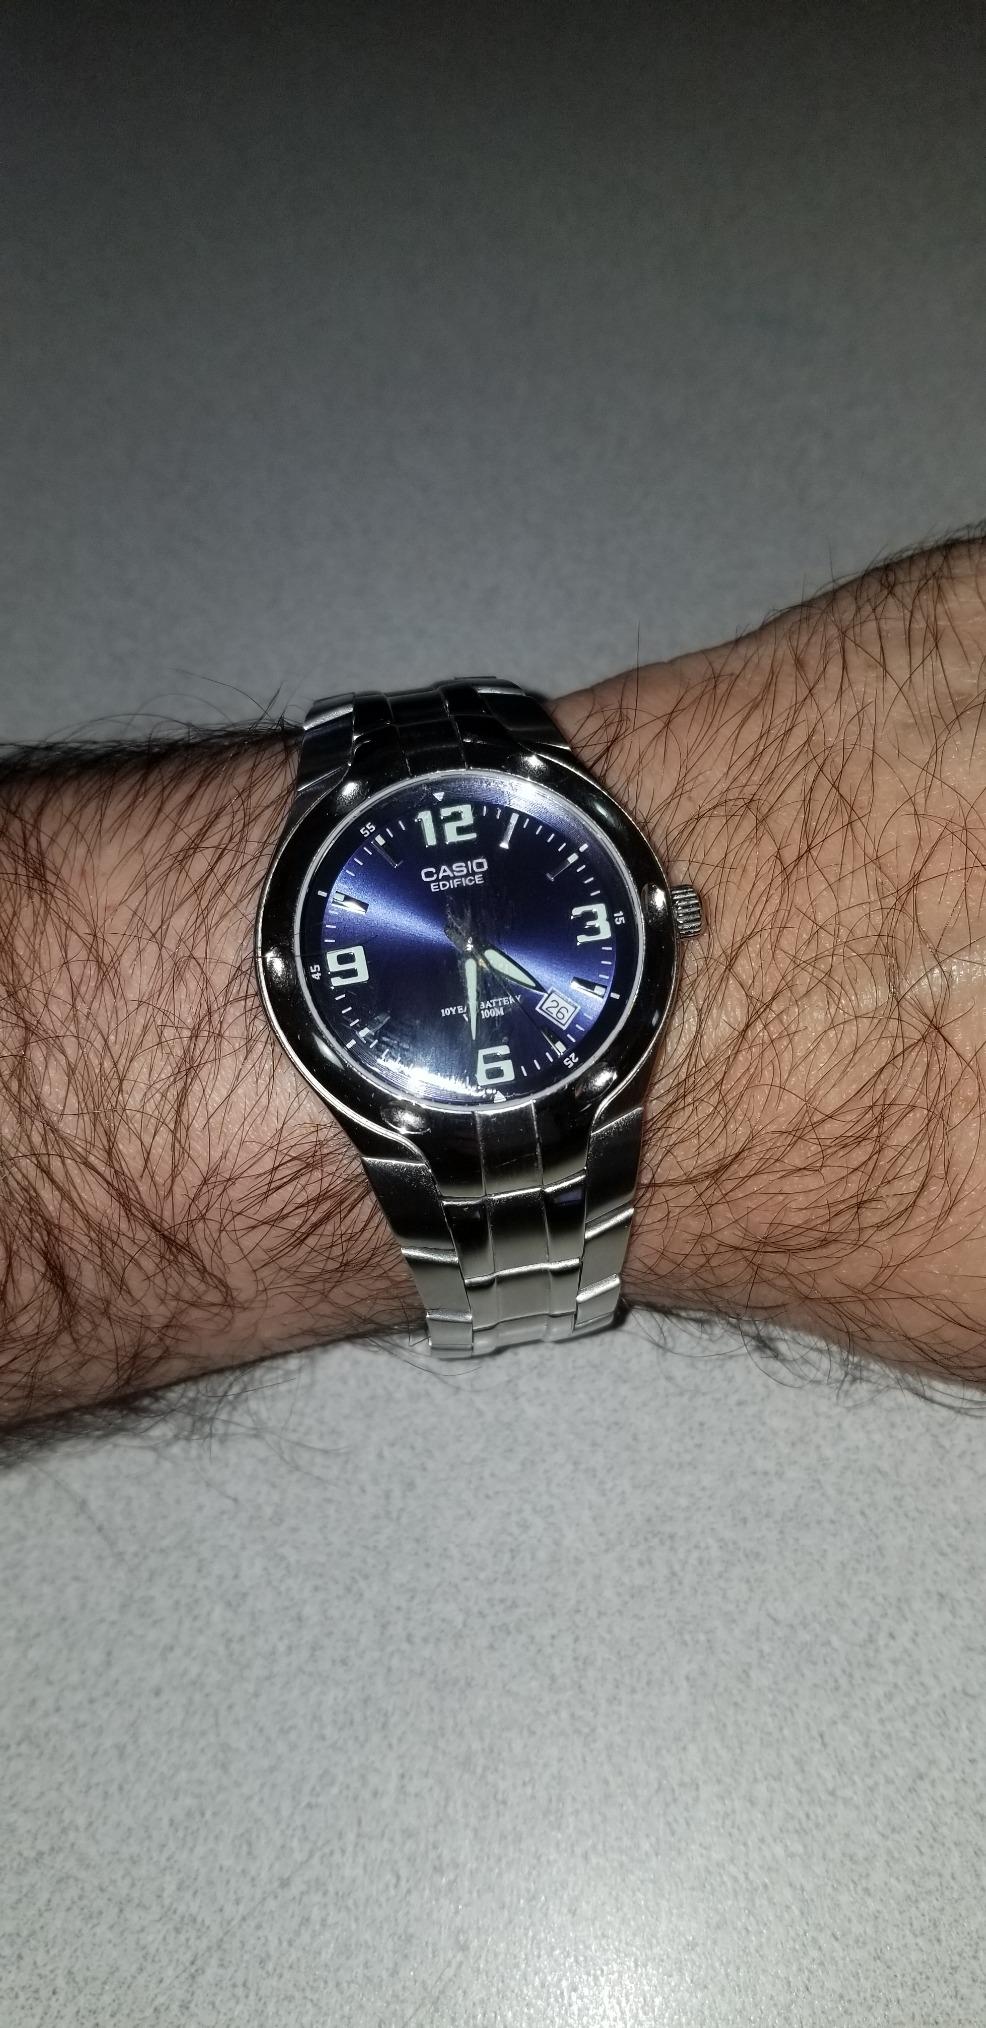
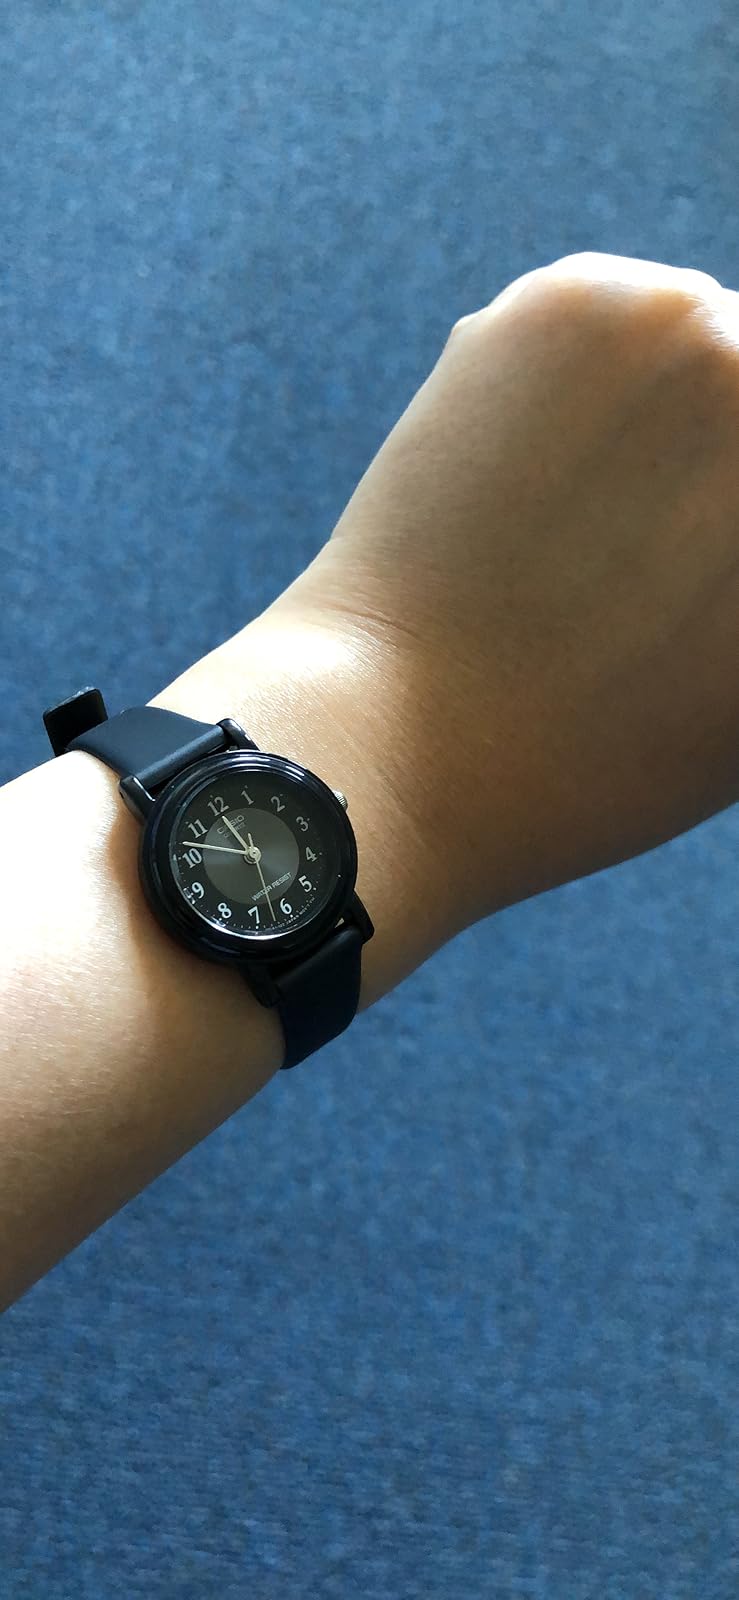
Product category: accessories_watch
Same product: no